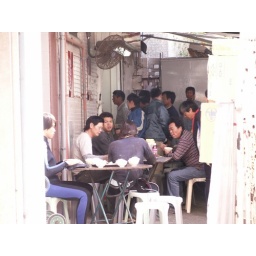
Men eating in Stanley market